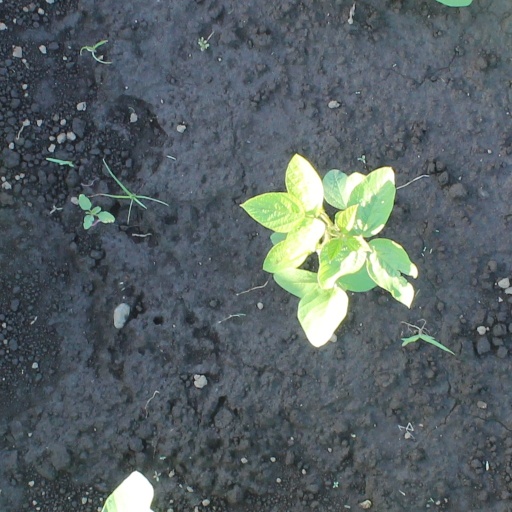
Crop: soybean